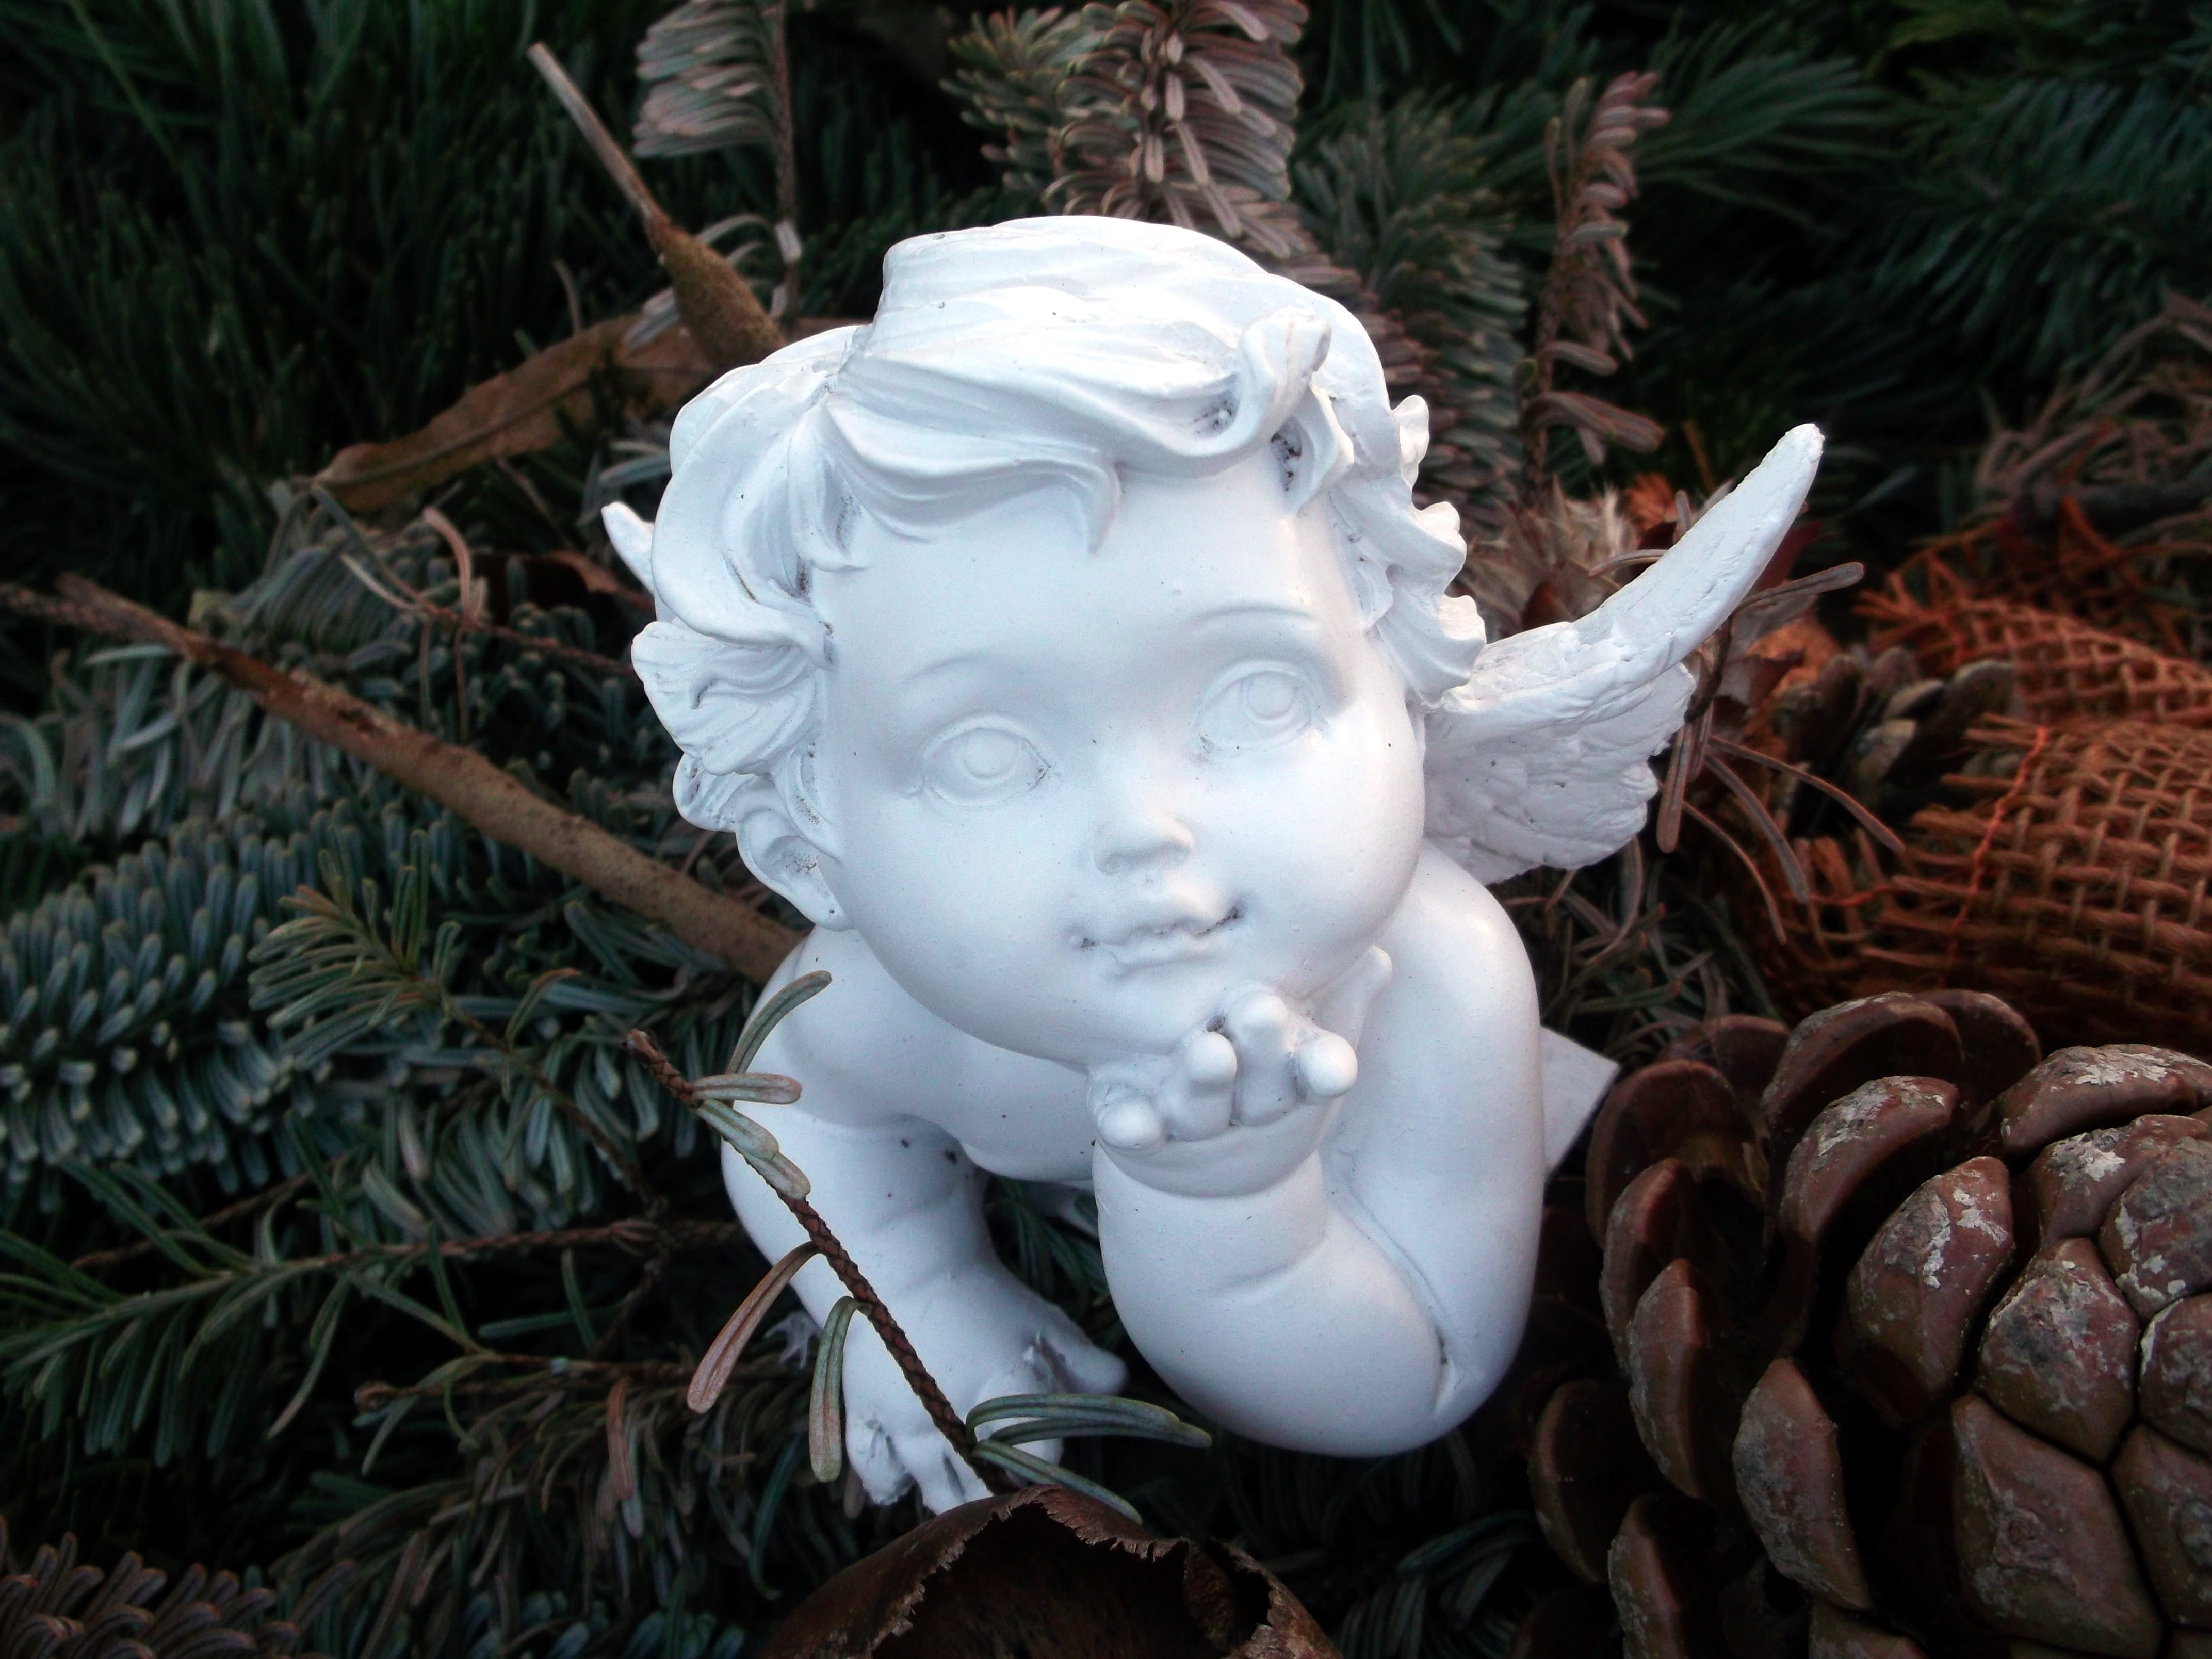
tree, flower, monument, statue, rest, cemetery, sculpture, angel, art, figure, faith, carving, mythology, fictional character